Geodetic Observatory Wettzell

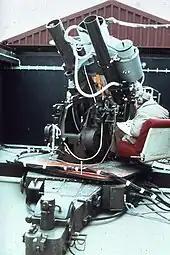
First generation laser ranging system SRS, 1973

At the site with an approximate size of 300 by 150 meters, you find all modern observation techniques of satellite or space geodesy and complementary measuring techniques, especially